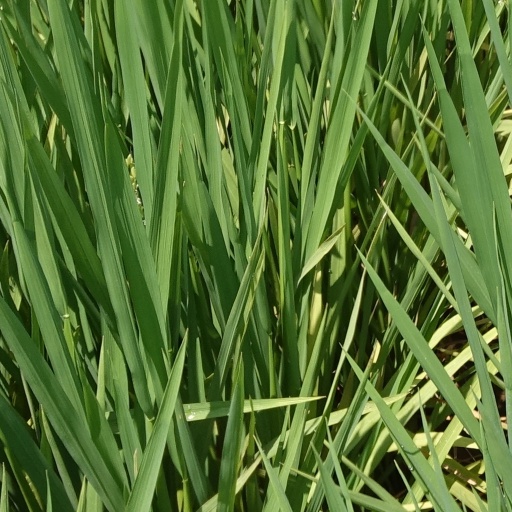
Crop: rice